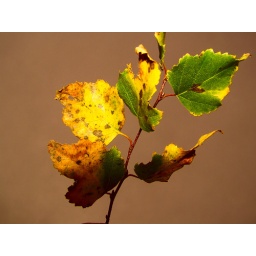
On a silver birch tree in How Tun Woods this morning.